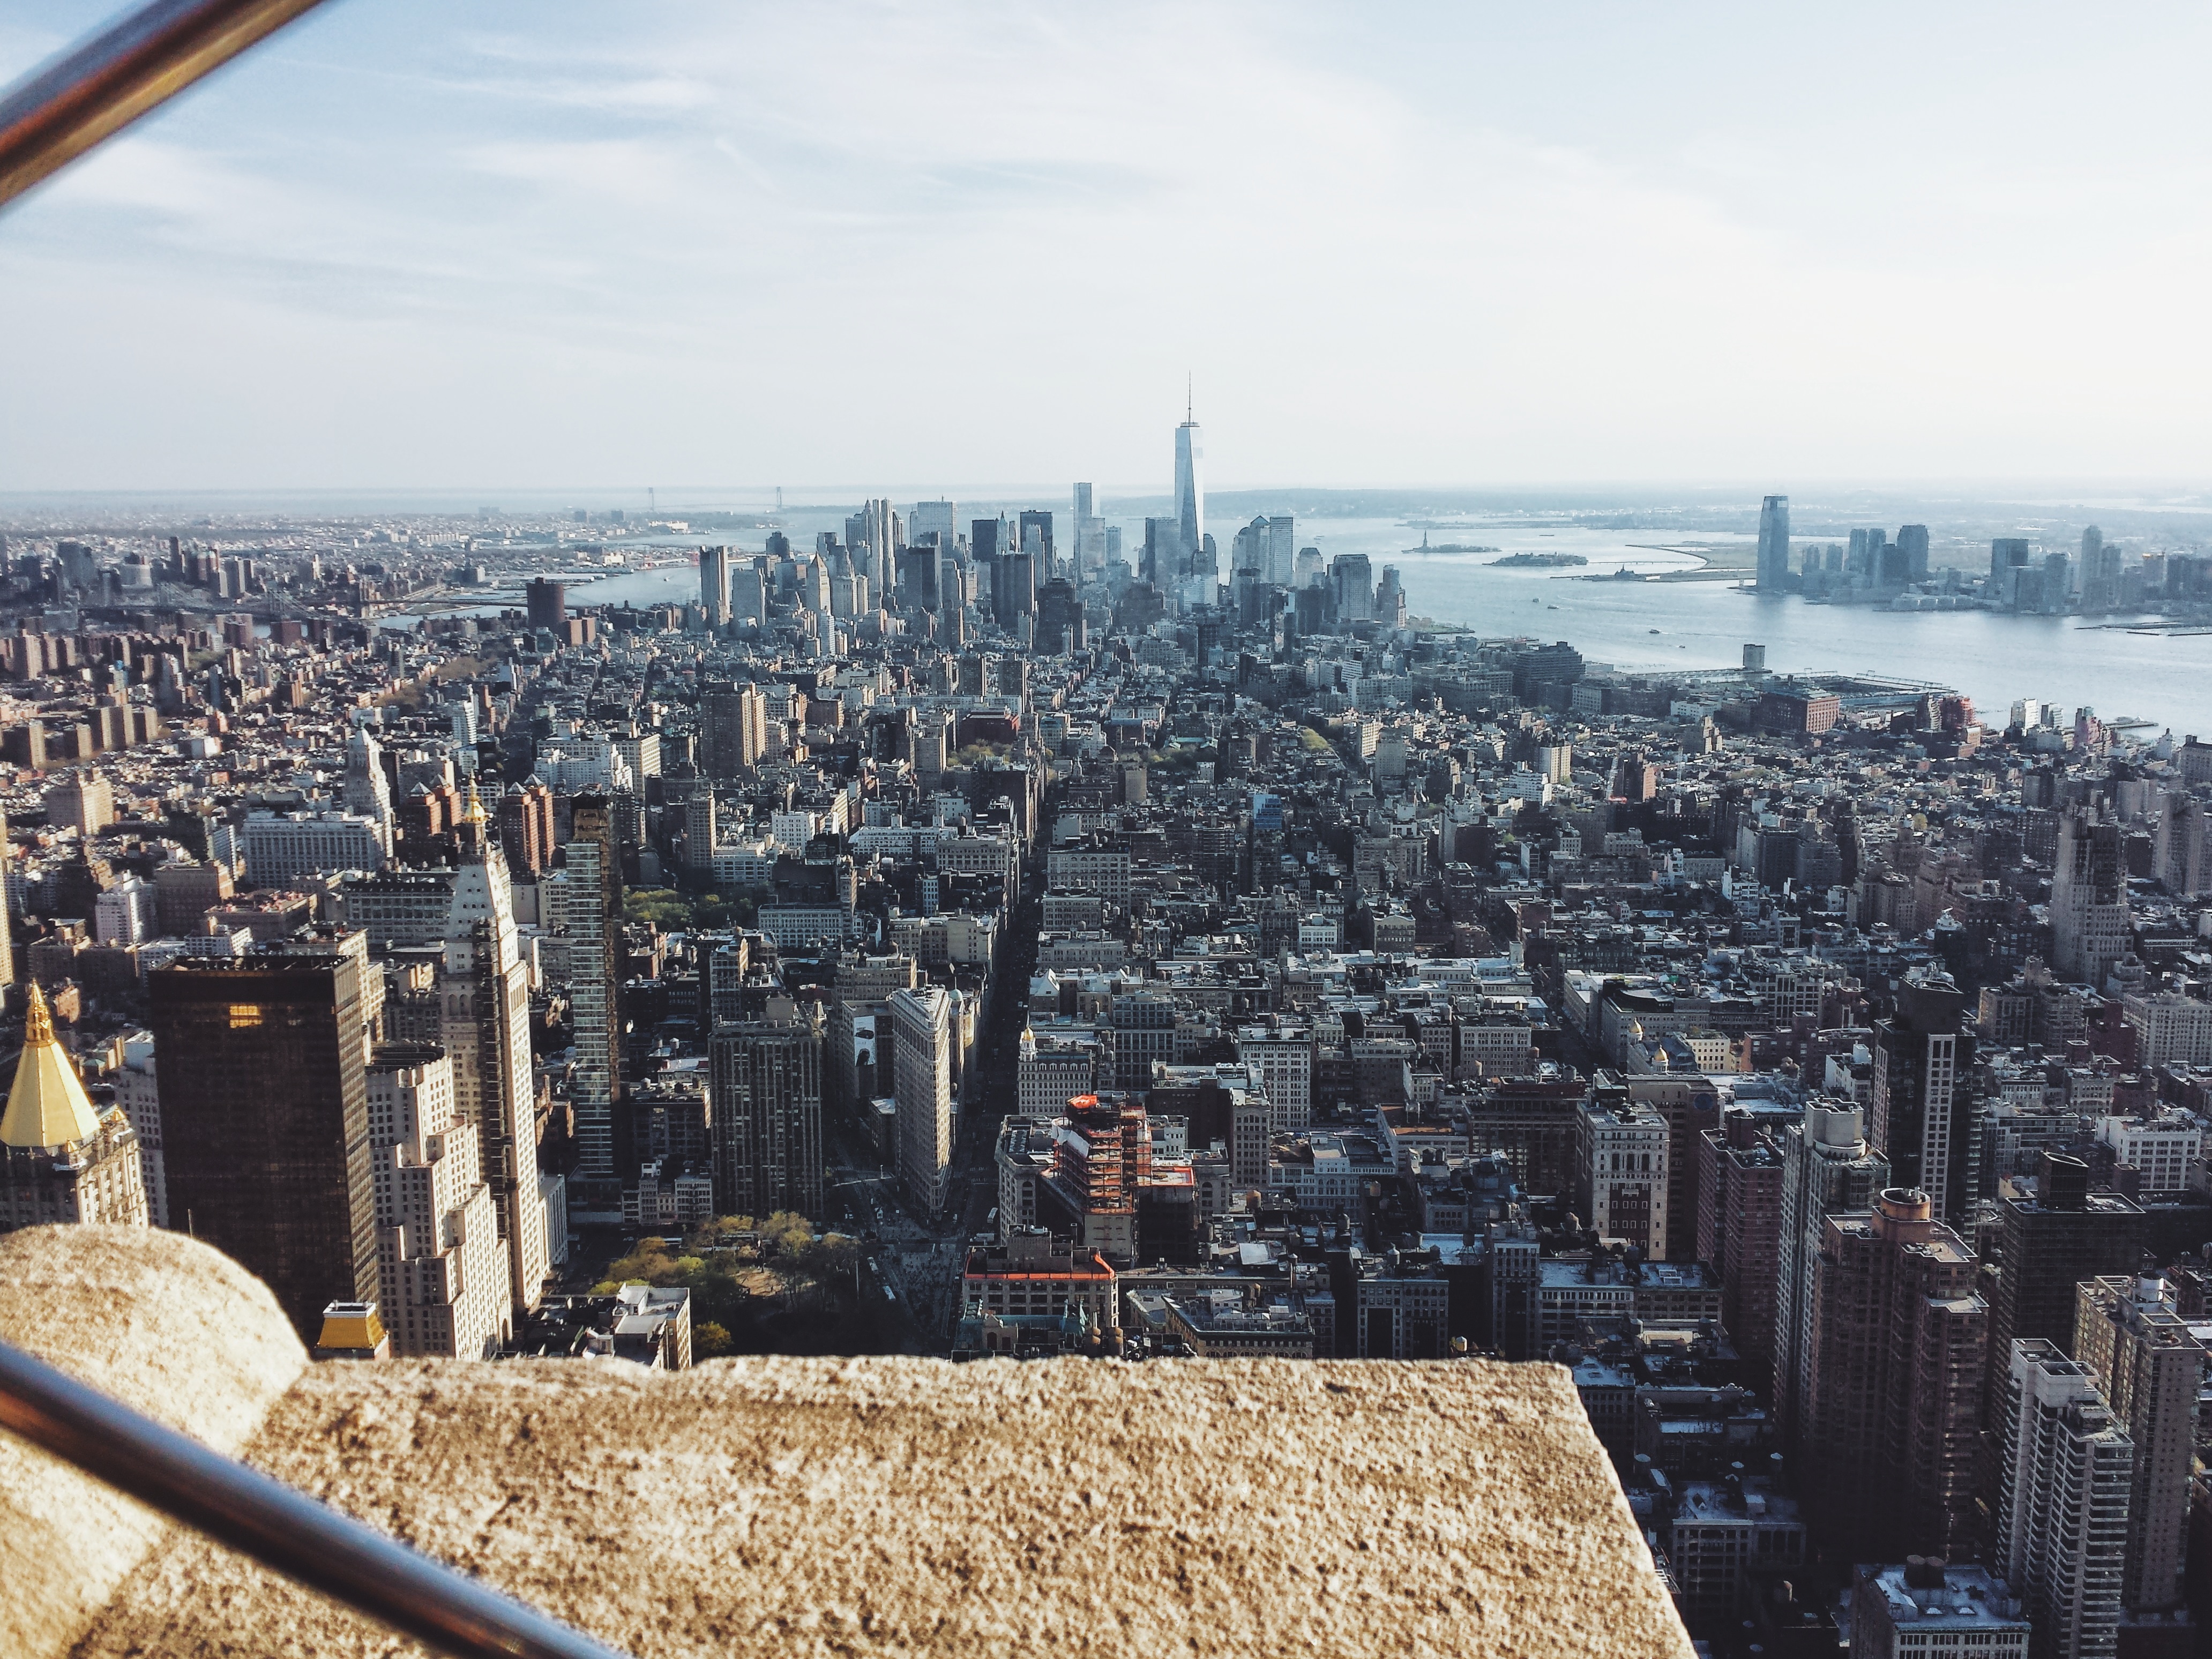
skyline, city, skyscraper, cityscape, panorama, downtown, landmark, metropolis, aerial photography, urban area, human settlement